Alex Morgan

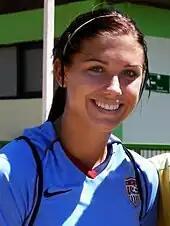
Morgan in 2011

On January 14, 2011, Morgan was the first overall pick in the 2011 WPS Draft by the Western New York Flash. She was the first Cal player to be drafted in the first round of Women's Professional Soccer (WPS). Morgan scored her first goal for the Flash during the team's home opener—a 3–0 win over the Atlanta Beat on May 1, 2011. Throughout the 2011 season, she played in 14 matches and scored four goals. The club won the regular season title and the WPS Championship title the same year.